Don Cheadle

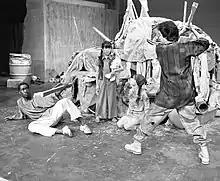
Cheadle, Kelly Chan, Janice Kawaye, and Richard Coca in the Ensemble Studio Theatre production of "My Name Could Be Anne" in Los Angeles, California on July 2, 1986.

During his time at CalArts, Cheadle along with his friends acted in numerous plays such as Athol Fugard's ""Master Harold"...and the Boys", "The Island"; and "My Name Could Be Anne" in the black box theater. Cheadle became eligible for his Screen Actors Guild card when he appeared as a burger joint employee in the 1985 comedy "Moving Violations". In 1987, he received a small role in the 7th season of "Hill Street Blues", where he played a teenager with learning difficulties. This was followed by an appearance in "Hamburger Hill" the same year. Cheadle secured the role of Jack in the April 1, 1988, "Jung and the Restless" episode of "Night Court"; although his character was 16 years old, Cheadle was 23 at the time.